István Csók

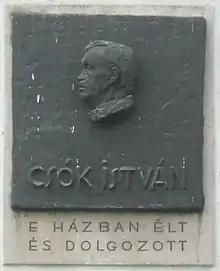
István Csók

István Csók (13 February 1865, Sáregres – 1 February 1961, Budapest) was a Hungarian Impressionist painter.